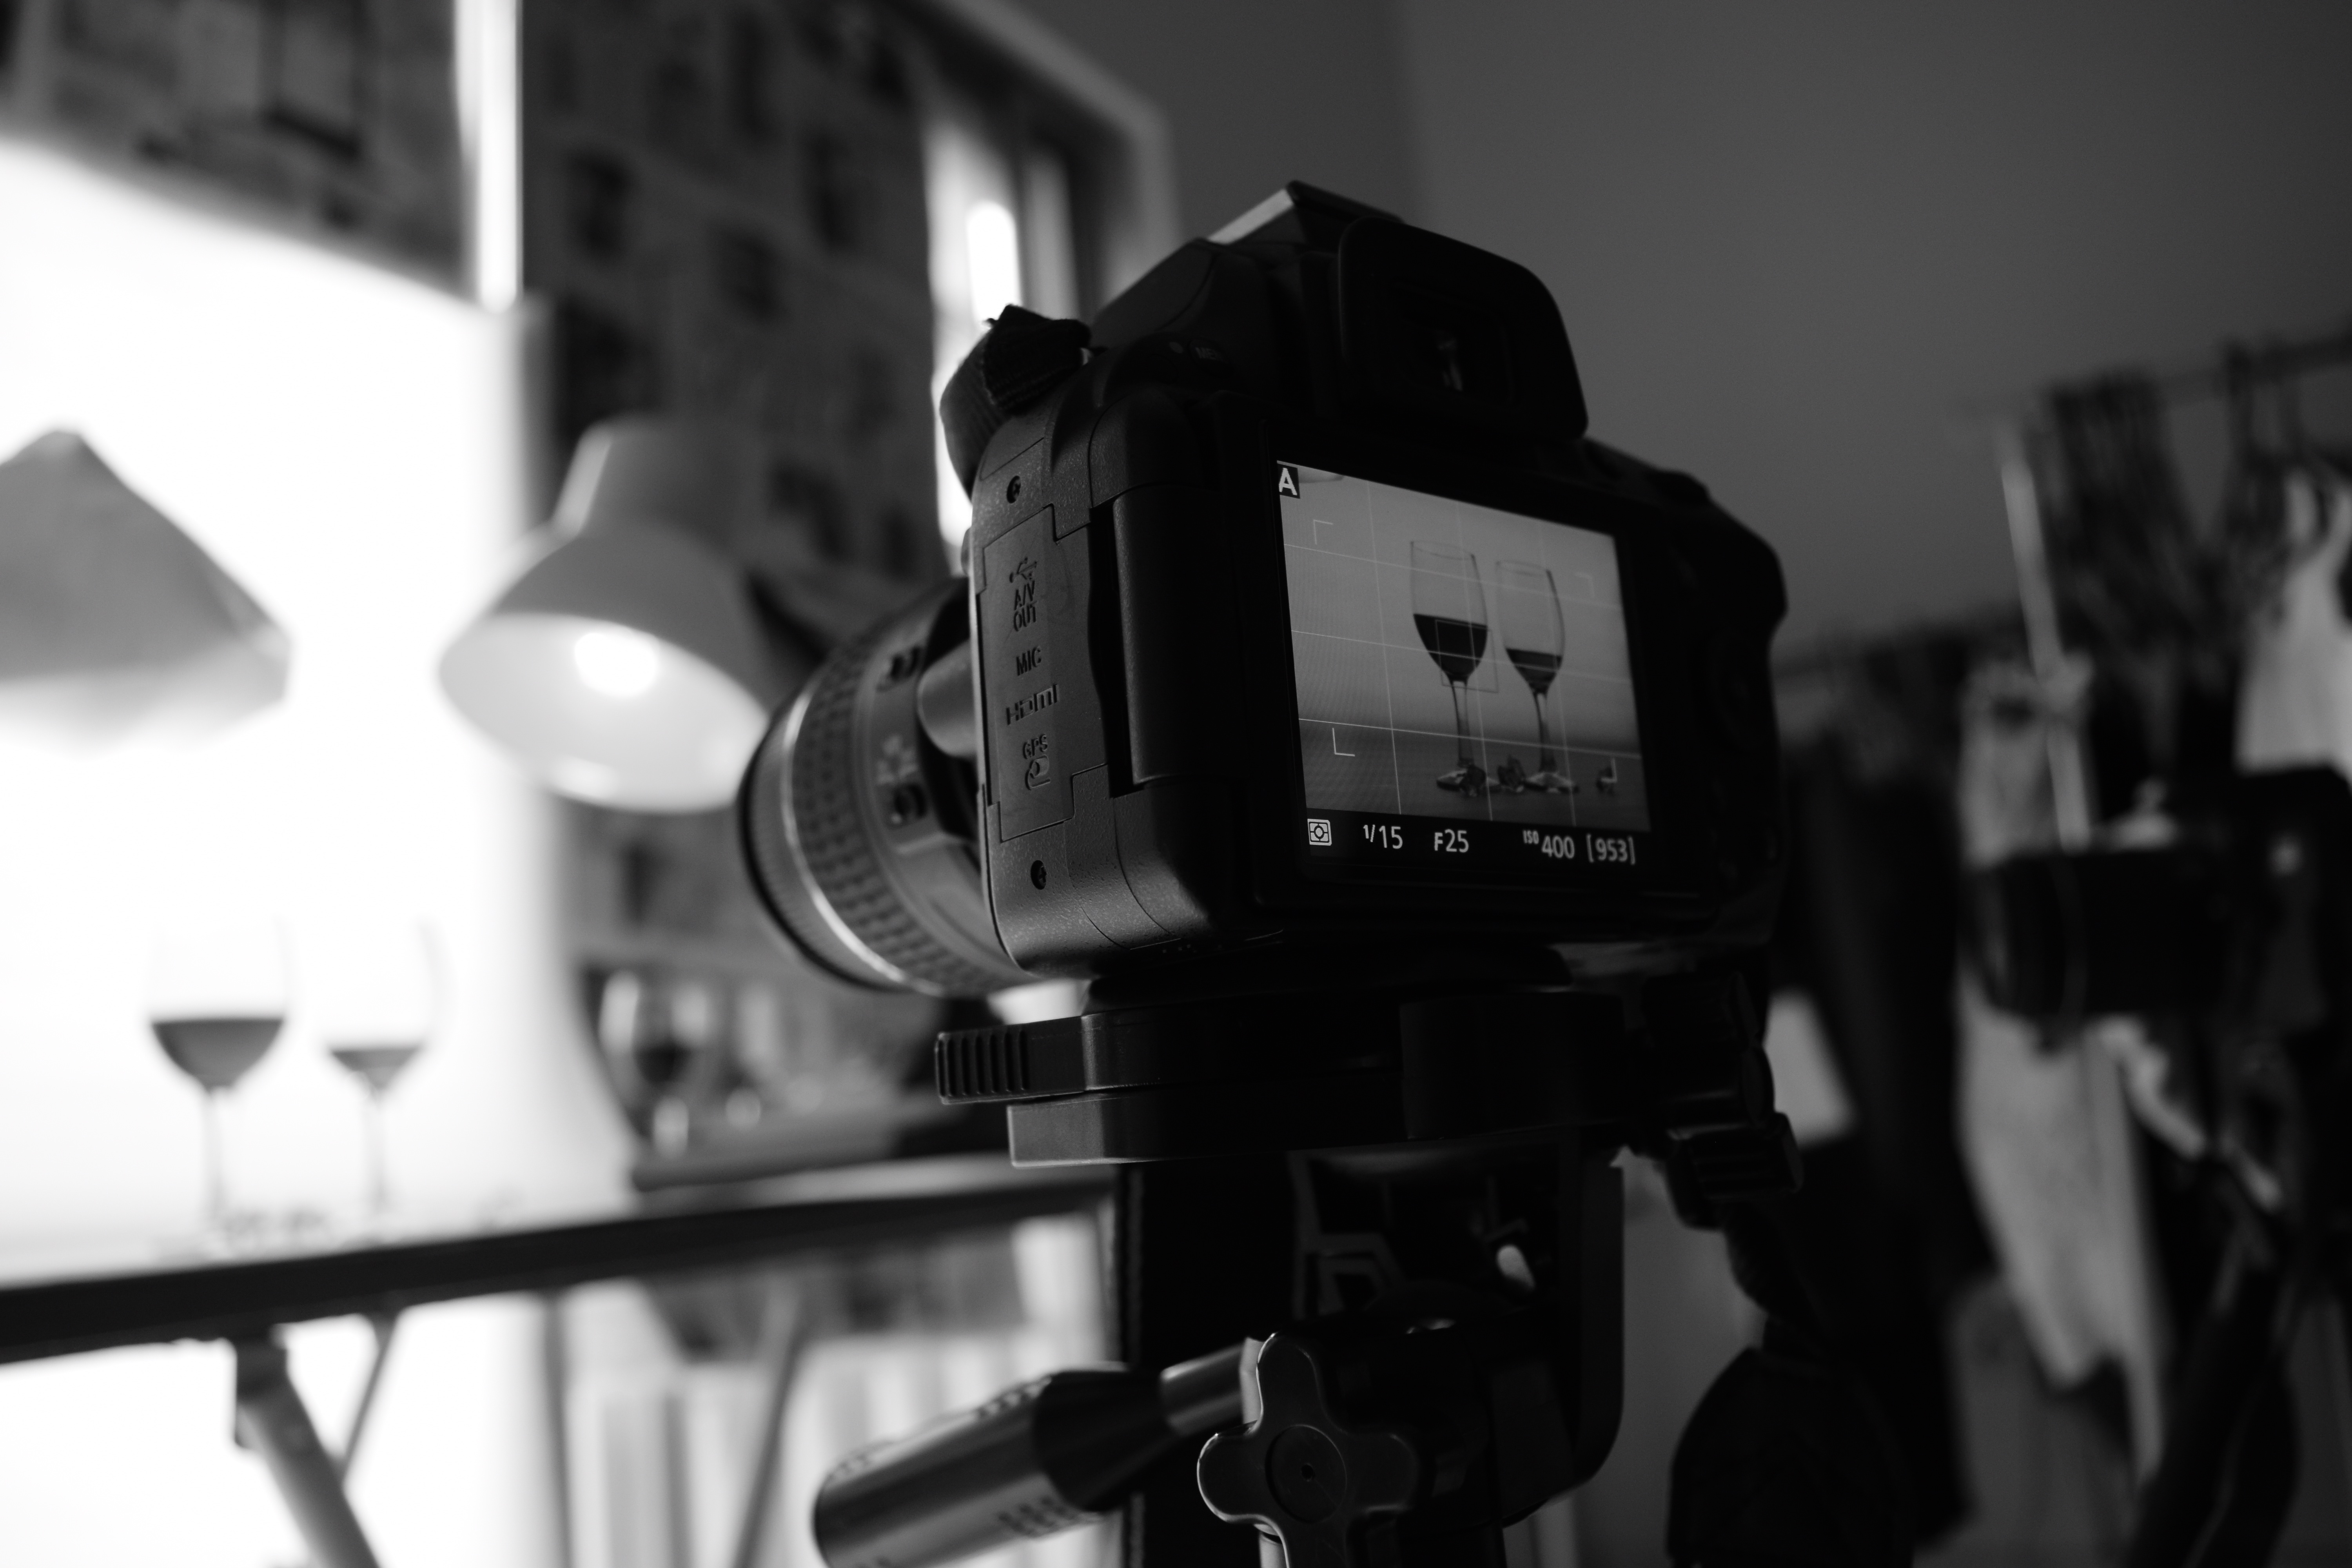
black and white, white, photography, black, monochrome, lighting, reflex camera, photograph, image, filmmaking, cinematographer, monochrome photography, single lens reflex camera, cameras optics, camera accessory